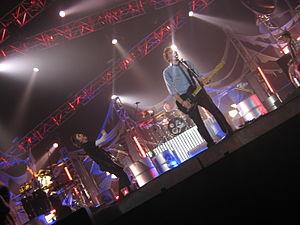
McFly est un groupe de pop rock britannique, originaire de Londres, en Angleterre. Il commence sa carrière sur un numéro un, 5 Colours in Her Hair, au début de l'année 2004. Ils remportent un Brit Awards en 2005. Le groupe est composé de Tom Fletcher, de Danny Jones, de Dougie Poynter et de Harry Judd. Ils quittent Universal et fondent leur propre label en 2008, Super Records, et produisent eux-mêmes leurs nouveaux disques depuis.